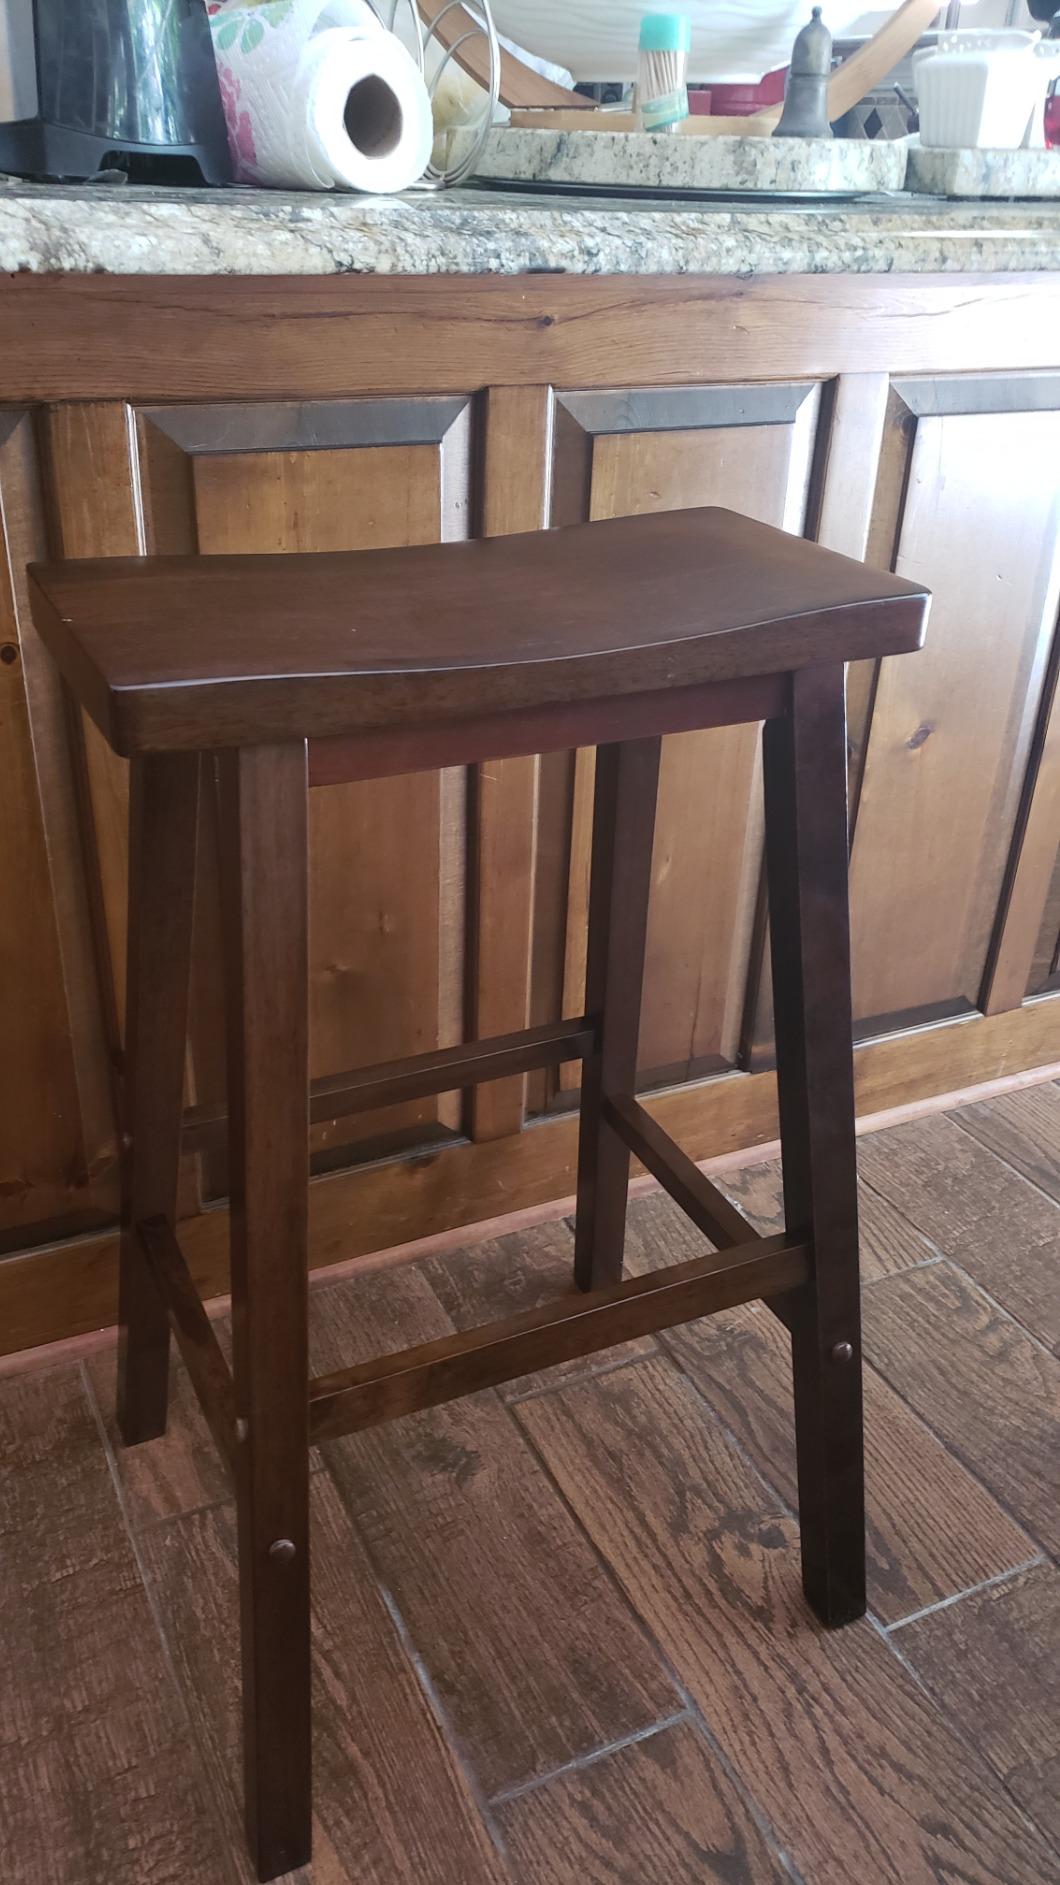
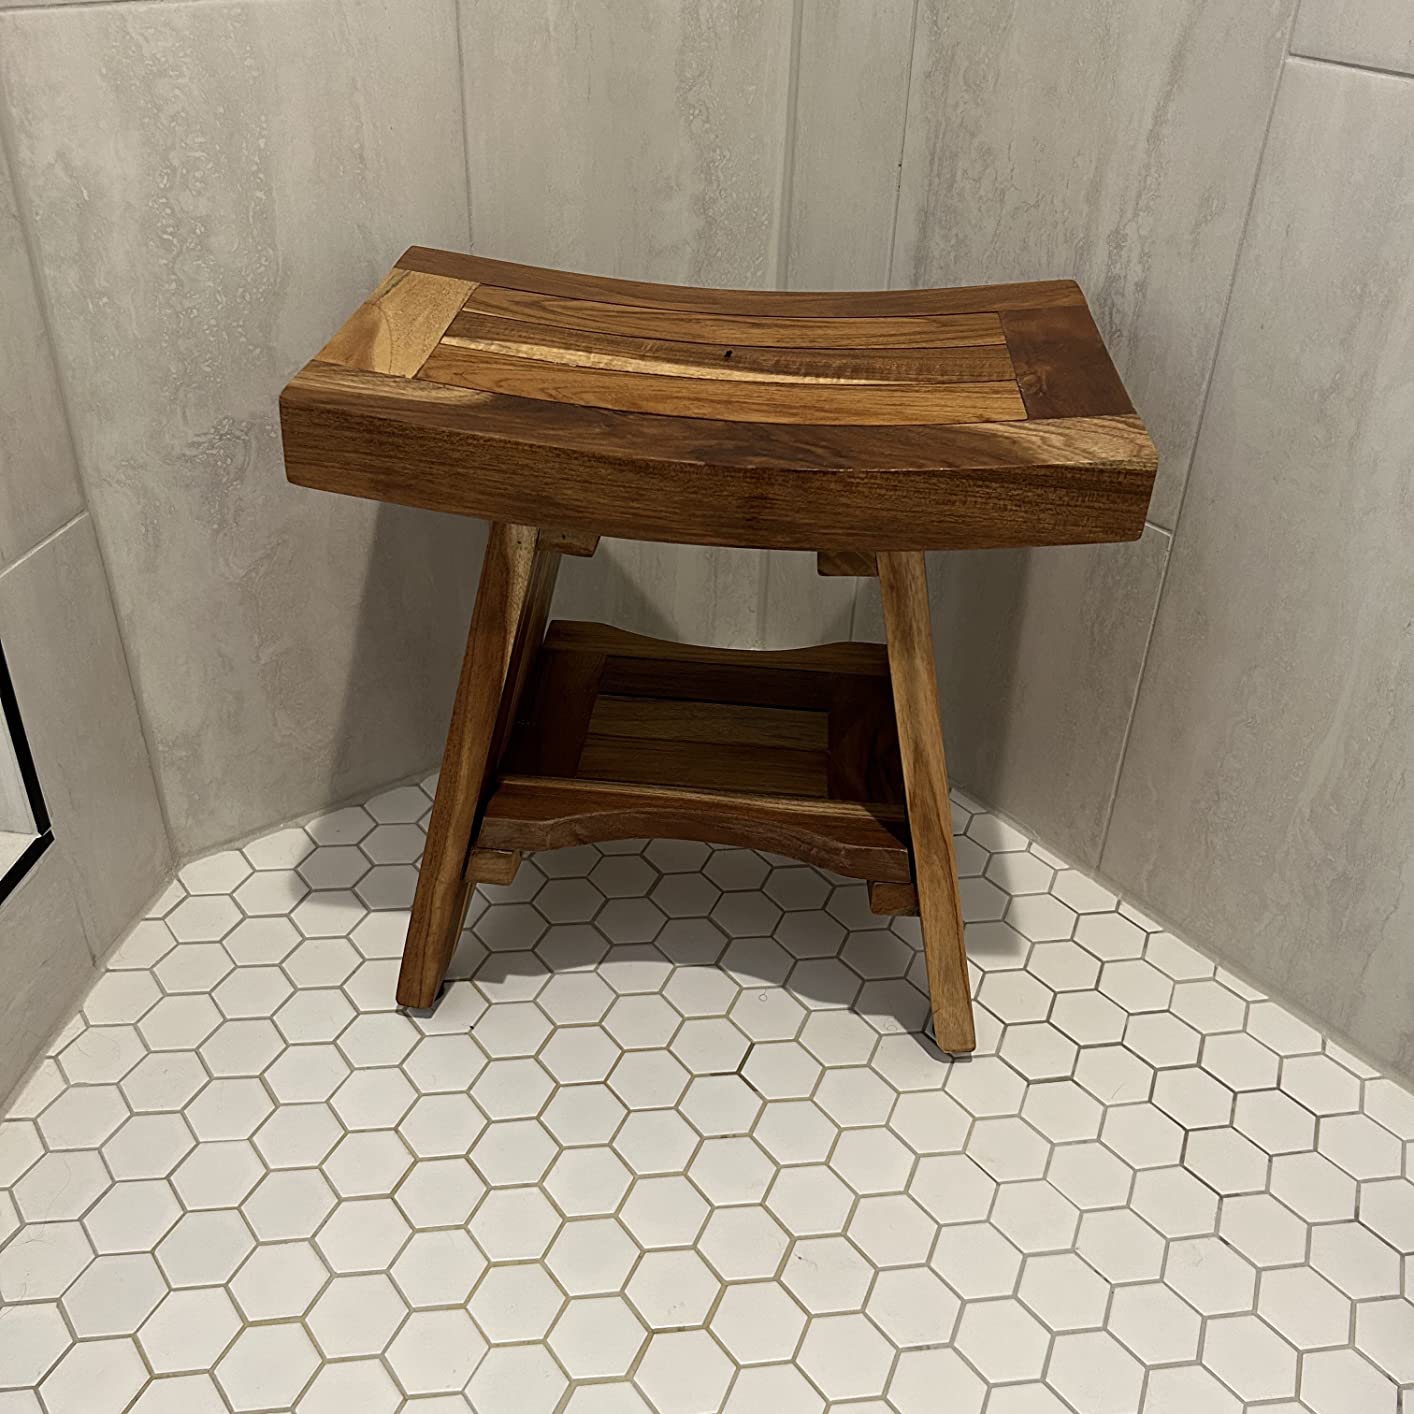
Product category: stool
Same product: no